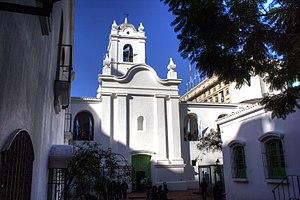
Le cabildo de Buenos Aires est un édifice historique, pour partie vestige et pour partie reconstitution d’un ancien bâtiment de même nom, situé sur la place de Mai, dans le centre historique de la capitale argentine.